European influence in Afghanistan

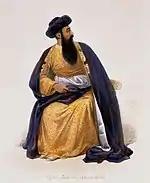
Shah Shujah became the last Durrani ruler, who first reigned between 1803 and 1809, and again from 1839 to 1842.

As a prelude to his invasion plans, the Governor-General of India Lord Auckland issued the Simla Manifesto in October 1838, setting forth the necessary reasons for British intervention in Afghanistan. The manifesto stated that in order to ensure the welfare of India, the British must have a trustworthy ally on India's western frontier. The British claim that their troops were merely supporting Shah Shujah's small army in retaking what was once his throne fooled no one. Although the Simla Manifesto stated that British troops would be withdrawn as soon as Shuja was installed in Kabul, Shuja's rule depended entirely on British support to suppress rebellion and on British funds to buy the support of tribal chiefs. The British denied that they were invading Afghanistan, instead claiming they were supporting its legitimate Shuja government "against foreign interference and factious opposition".